Grant Ward (Marvel Cinematic Universe)

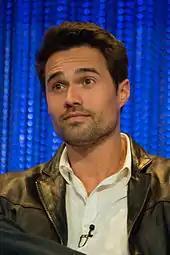
Brett Dalton

Dalton was cast in November 2012. From the conception of the series it was decided that Grant Ward would be a traitor, with executive producer Jed Whedon saying "since [the events of "" are] an infiltration based on betrayal on a massive scale, we wanted to have it on the small scale, and have it be a really personal dagger to the heart." Ward's initial costumes were inspired by Jason Bourne and Ethan Hunt, with his look based purely in function and with a muted color palette to reflect his serious attitude. After Ward was outed as Hydra and became a prisoner of S.H.I.E.L.D., Dalton grew a beard for the character, explaining that S.H.I.E.L.D. would not provide a prisoner with a razor, "so it just happens to work out that I have a beard and beards can have a sort of evil connotation." Trenton Rogers and Austin Lyon portray a young Ward.